Tarek El-Telmissany

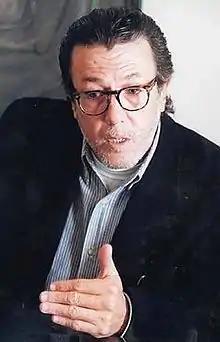
El-Telmissany at one of his interviews.

Tarek El-Telmissany (April 22, 1950) is an Egyptian actor and cinematographer, who is known in the Middle East and Africa. Worked as a Director of Photography for documentary films since 1980. A Director of Photography at the National Cinema Center since 1983.